Atri

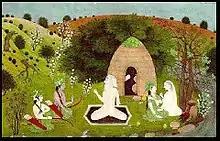
Rama visiting Atri's hermitage. As Atri talks to Rama and his brother Lakshmana, Anusuya talks with his wife Sita

Atri or Attri is a Vedic sage, who is credited with composing numerous shlokas to Agni, Indra, and other Vedic deities of Hinduism. Atri is one of the Saptarishi (seven great Vedic sages) in the Hindu tradition, and the one most mentioned in the Rigveda.